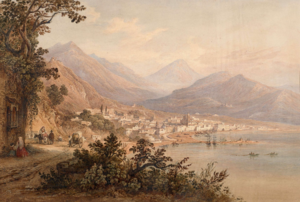
Vue de Salerne en Italie Aquarelle et gomme arabique, partiellement vernissé, signé 'Horner' en bas vers la gauche Hauteur